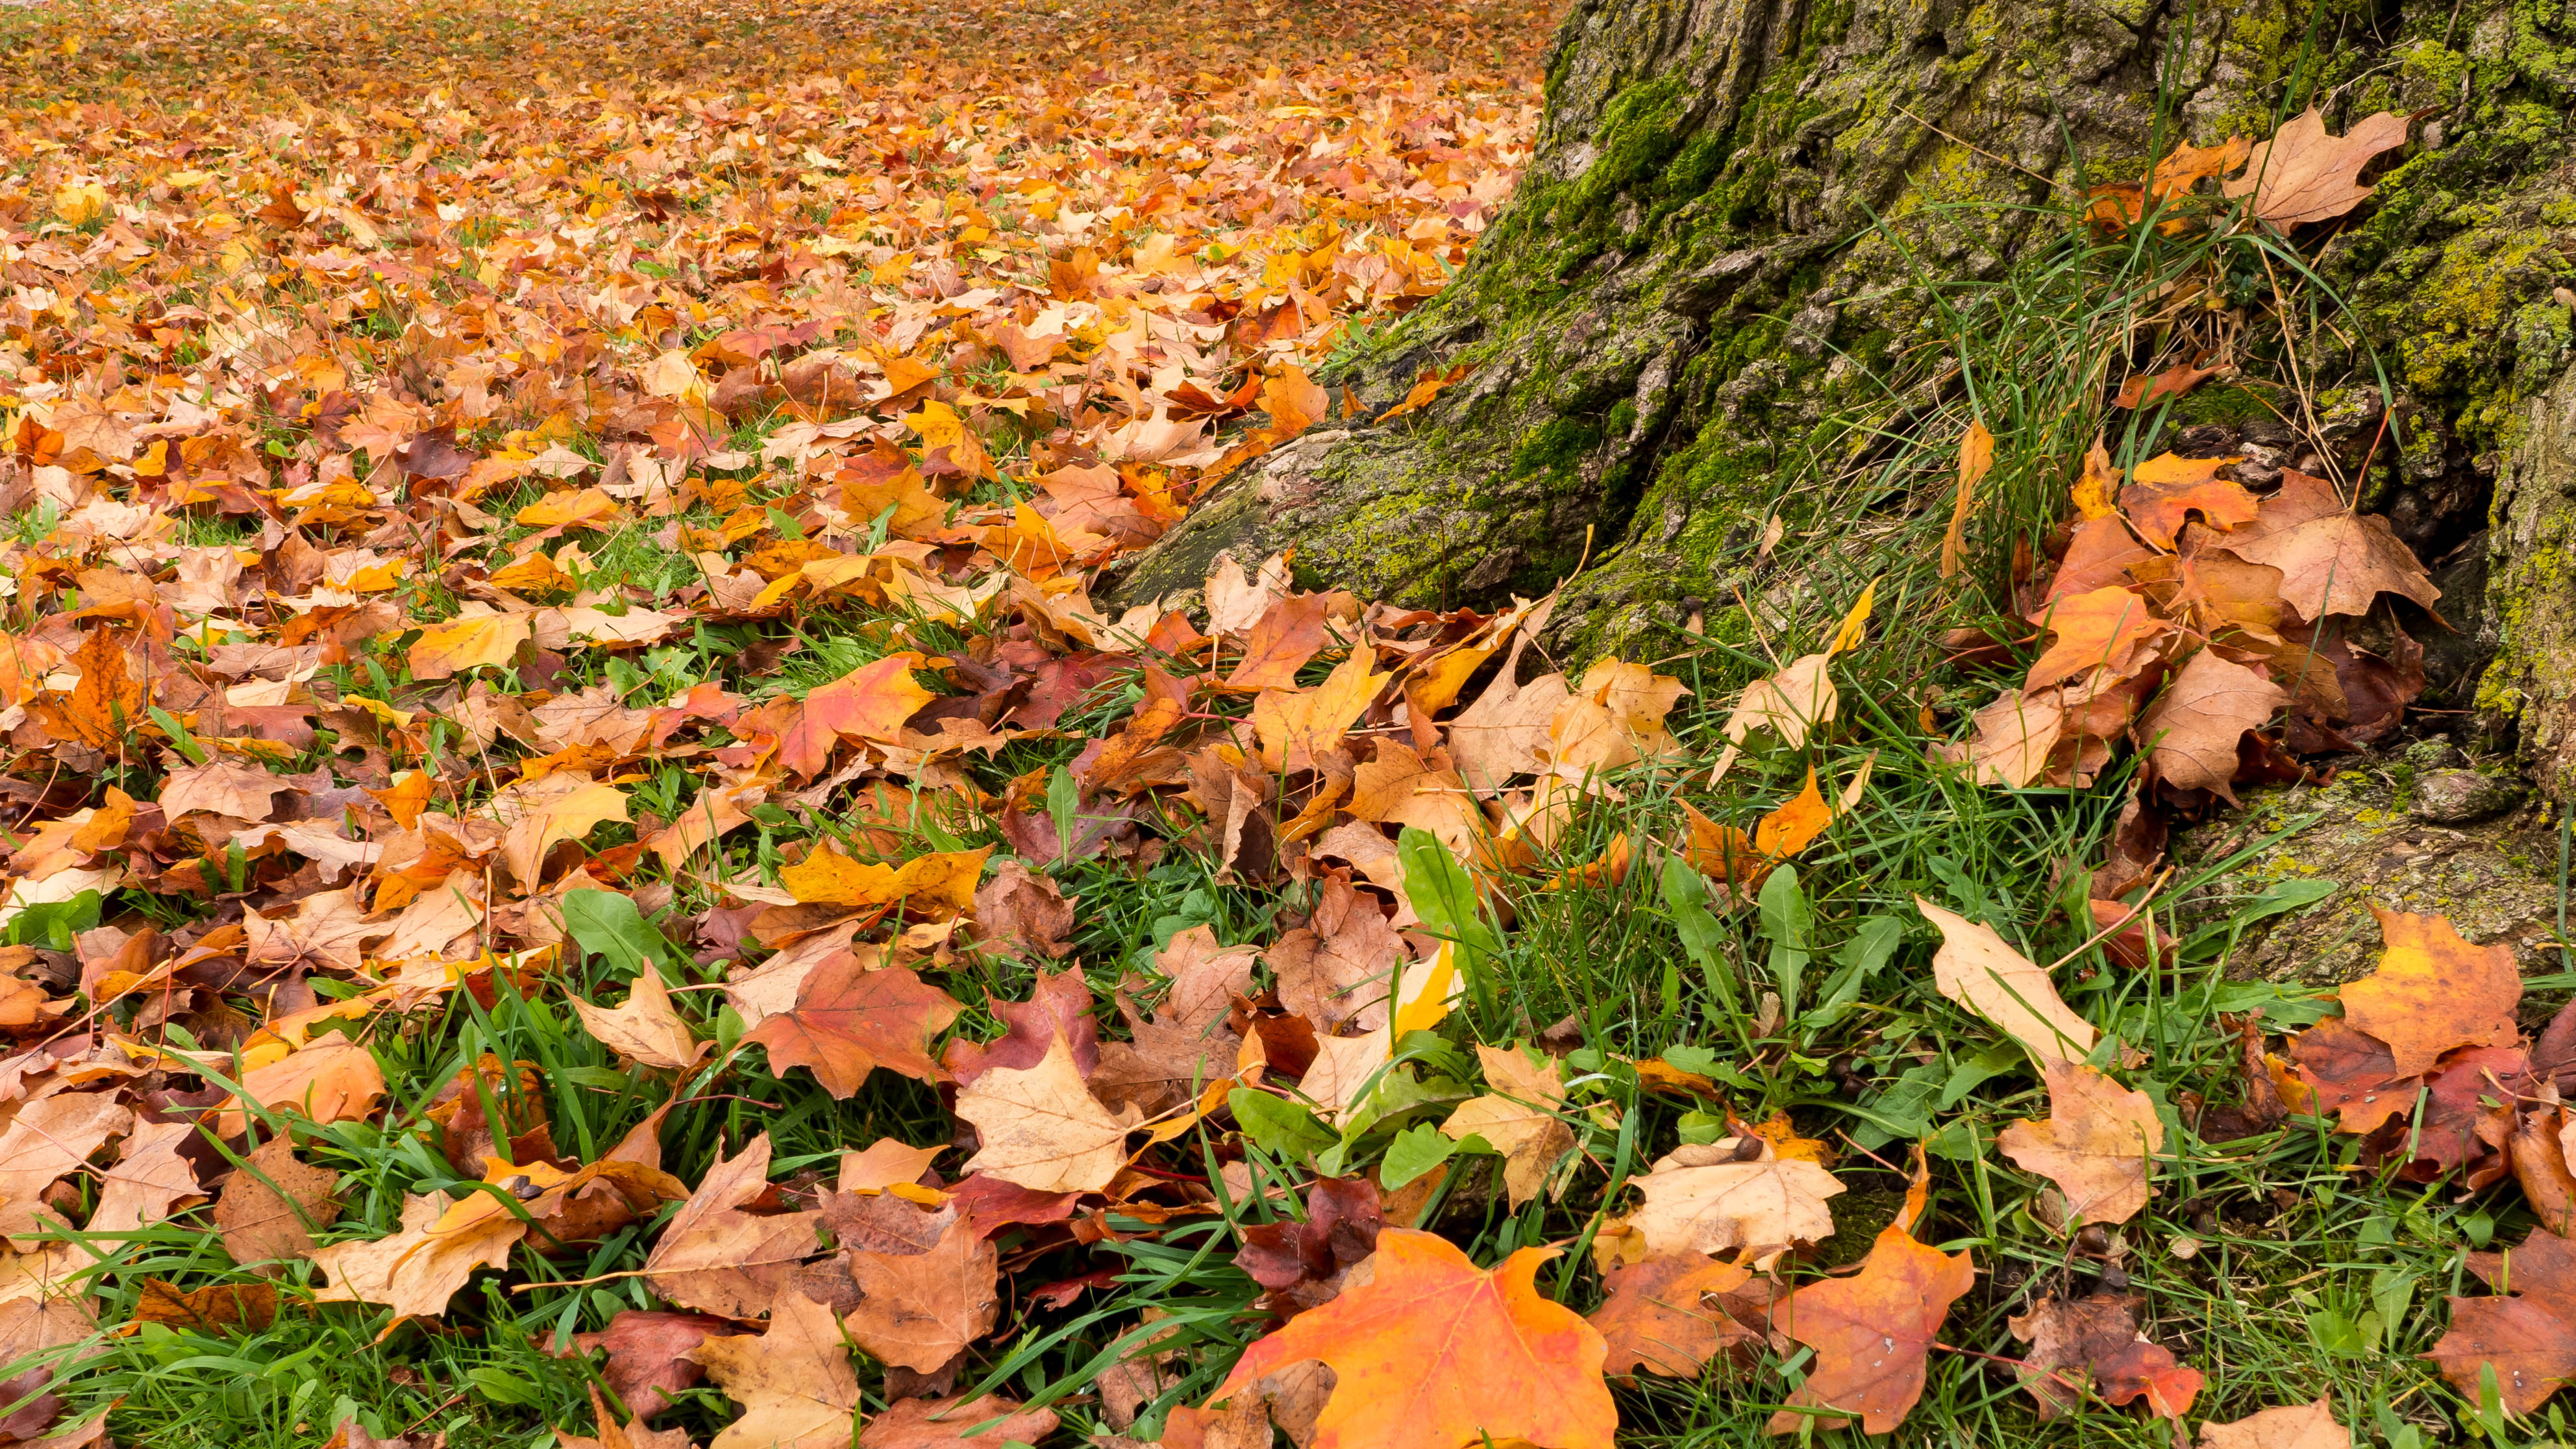
tree, forest, plant, leaf, flower, autumn, soil, flora, season, world, 2013, deciduous, wide, ontario, lumix, panasonic, dmc, lx7, panasoniclumixdmclx7, photowalk, kelby, scott, fergus, woodland, ecosystem, natural environment, land plant